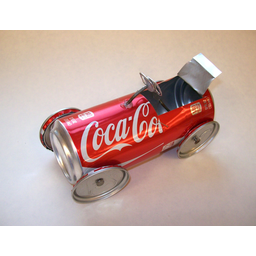
Label: metal